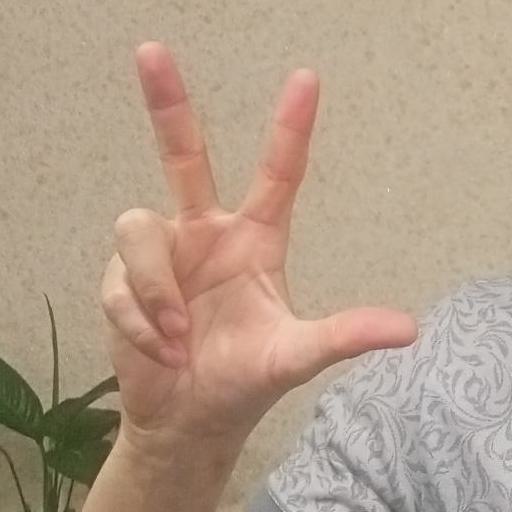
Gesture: three2